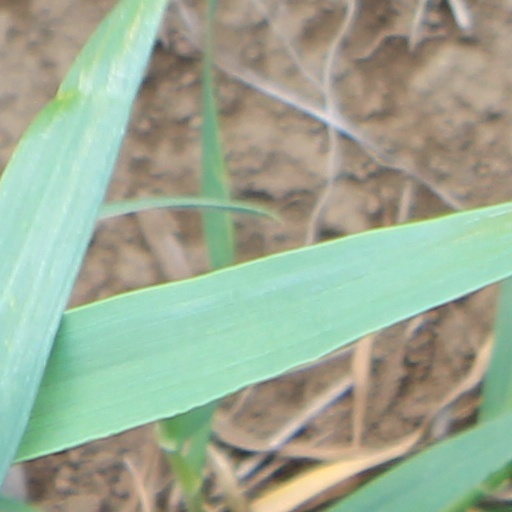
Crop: wheat